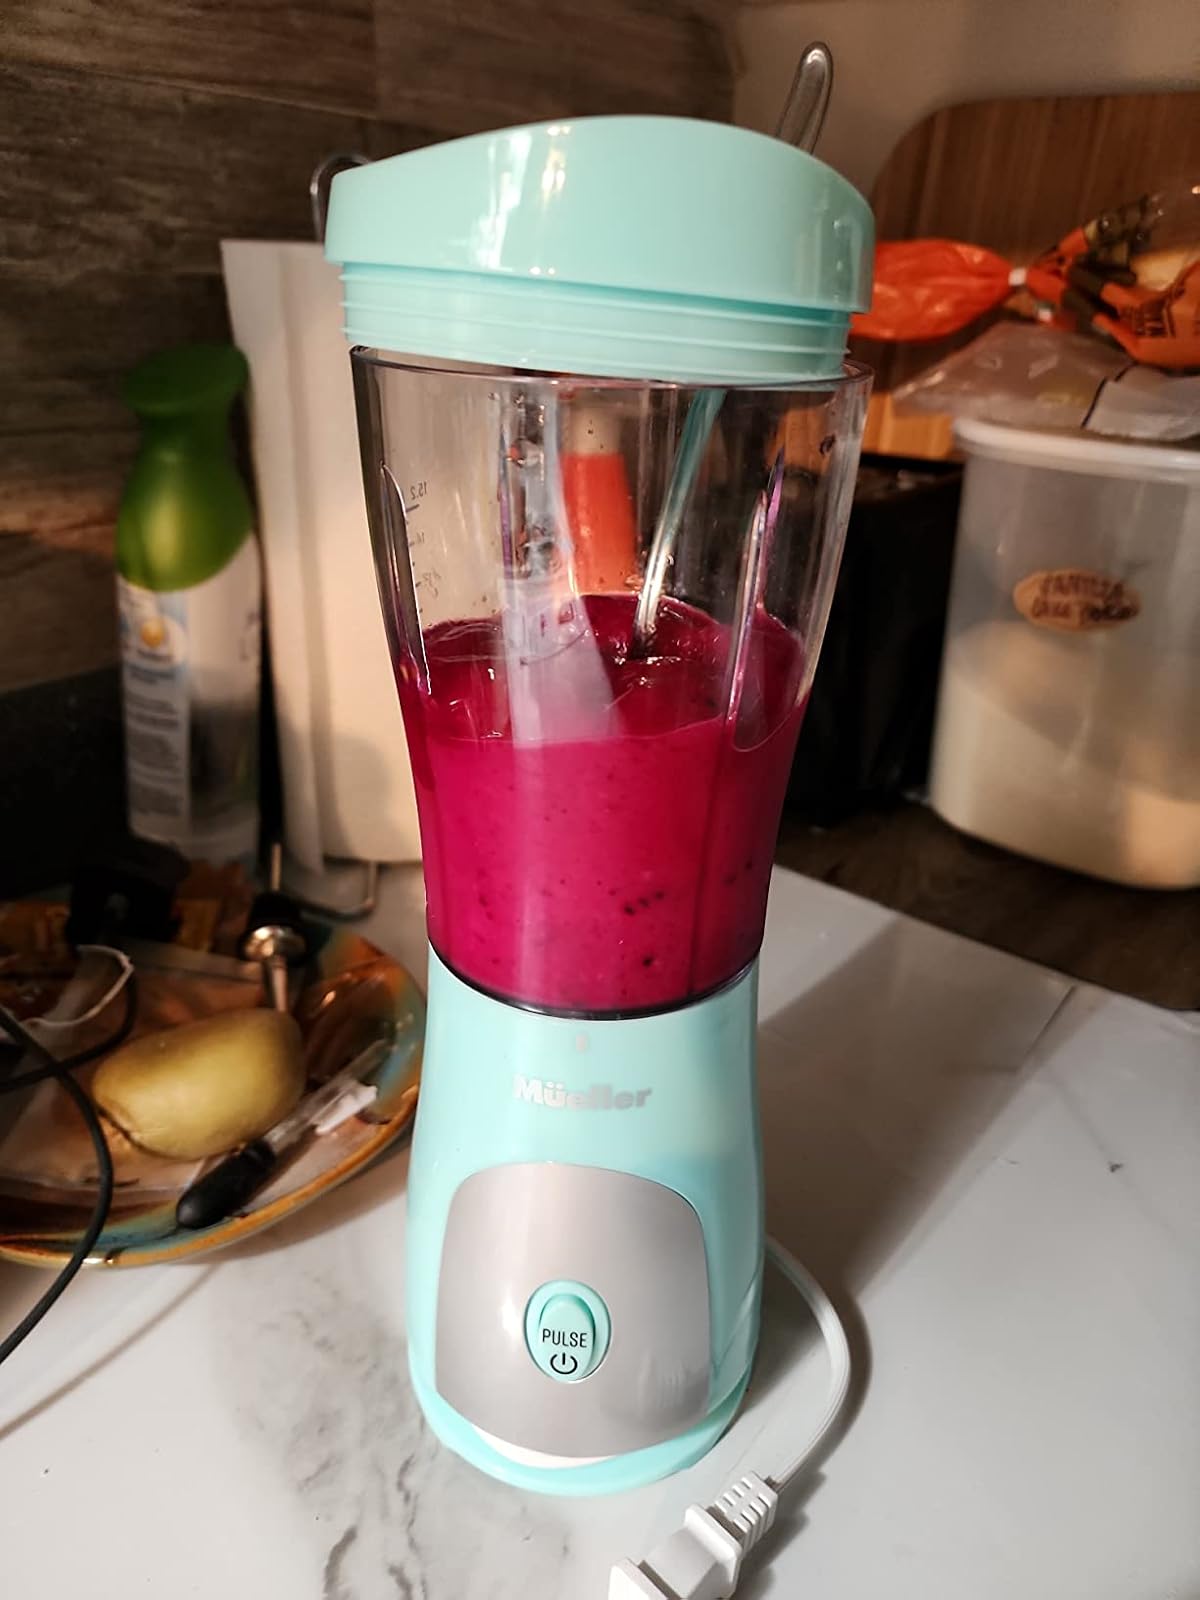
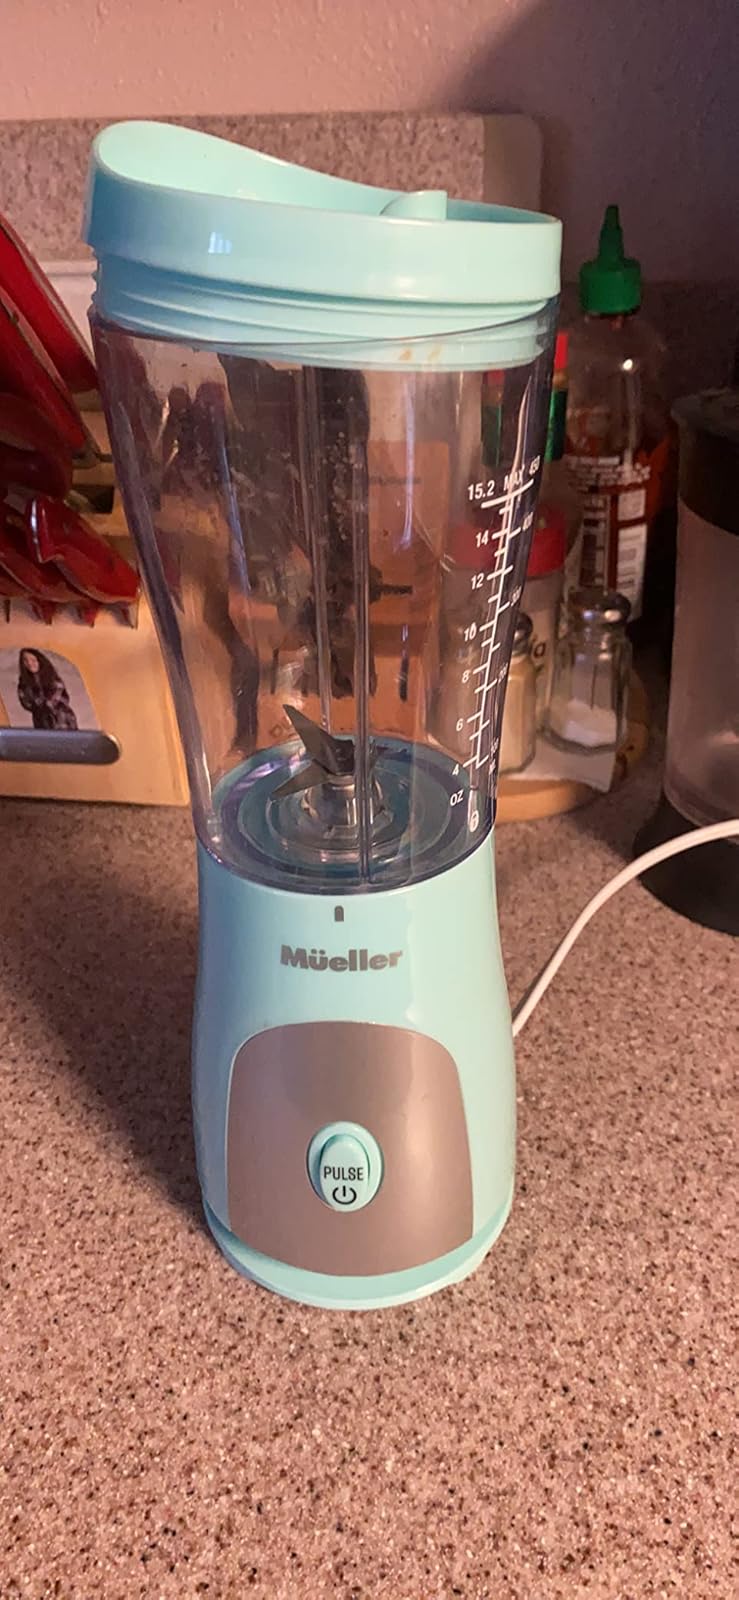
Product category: items_blender
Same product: yes